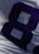
Number: 8